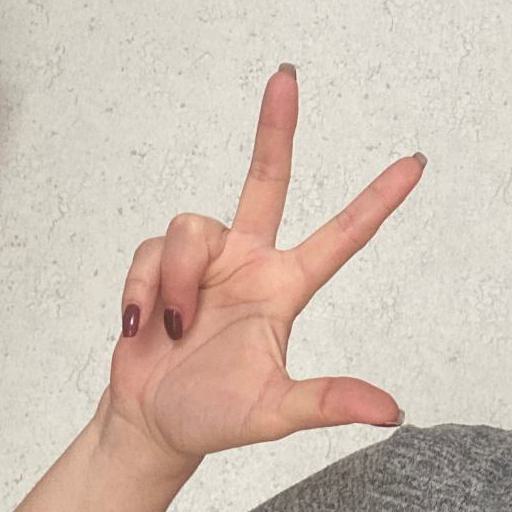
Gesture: three2